China–France relations

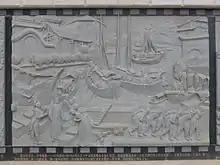
The opening of Sino-French trade in Yunnan after the signing of the bilateral commercial agreement in 1887. (A modern artist's rendering)

In 1900, France was a major participant in the Eight-Nation Alliance which invaded the Qing dynasty to put down the Boxer Rebellion. In the early 20th century Chinese students began to come to France. Li Shizeng, Zhang Renjie, Wu Zhihui, and Cai Yuanpei formed an anarchist group which became the basis for the Diligent Work-Frugal Study Movement. Zhang started a gallery which imported Chinese art, and the dealer C.T. Loo developed his Paris gallery into an international center.